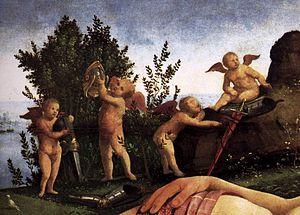
Vénus, Mars et Cupidon est une peinture à l'huile sur panneau de Piero di Cosimo, datant de 1490 environ et conservée à la Gemäldegalerie de Berlin.